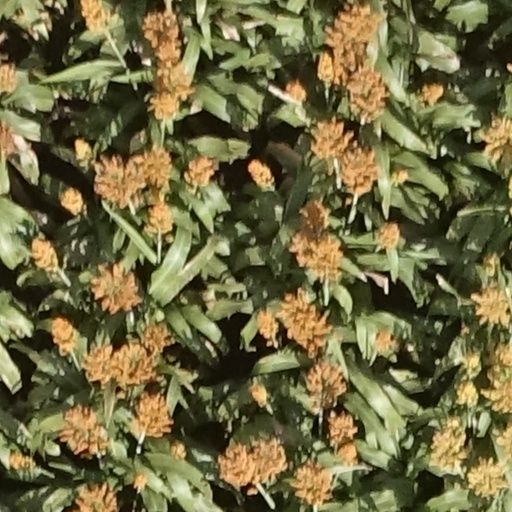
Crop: sorghum